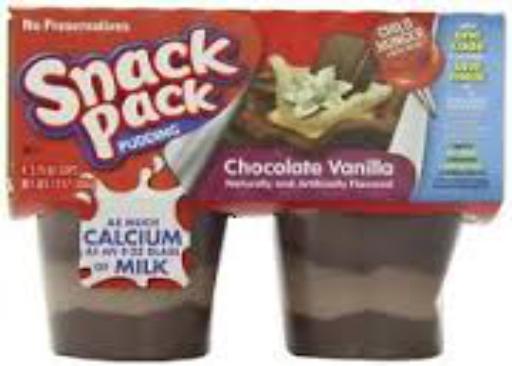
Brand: Hunt's Snack Pack
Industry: Food